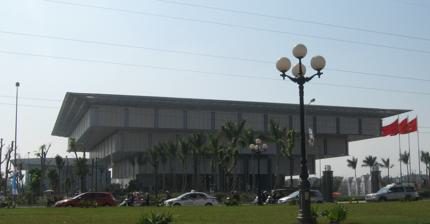
Building: Hanoi Museum
Country: Vietnam
Year built: 2010
Hanoi Museum Metal sculpture, Hanoi Museum Old coins, Hanoi Museum The Museum of Hanoi ( Vietnamese : Bảo tàng Hà Nội ) is located in Nam Từ Liêm district of Hanoi , Vietnam . The museum displays artifacts from Hanoi's 1000-year history and the history, culture, heritage, and architecture of Vietnam. It showcases over 50,000 artifacts in a total area of nearly 54,000 square meters. The Hanoi museum was opened in 2010 for the Millennial Anniversary of Hanoi . The exhibition building has an inverted pyramid shape. Displays This repository houses a collection of over 50,000 artifacts, encompassing an area of nearly 54,000 square meters. References